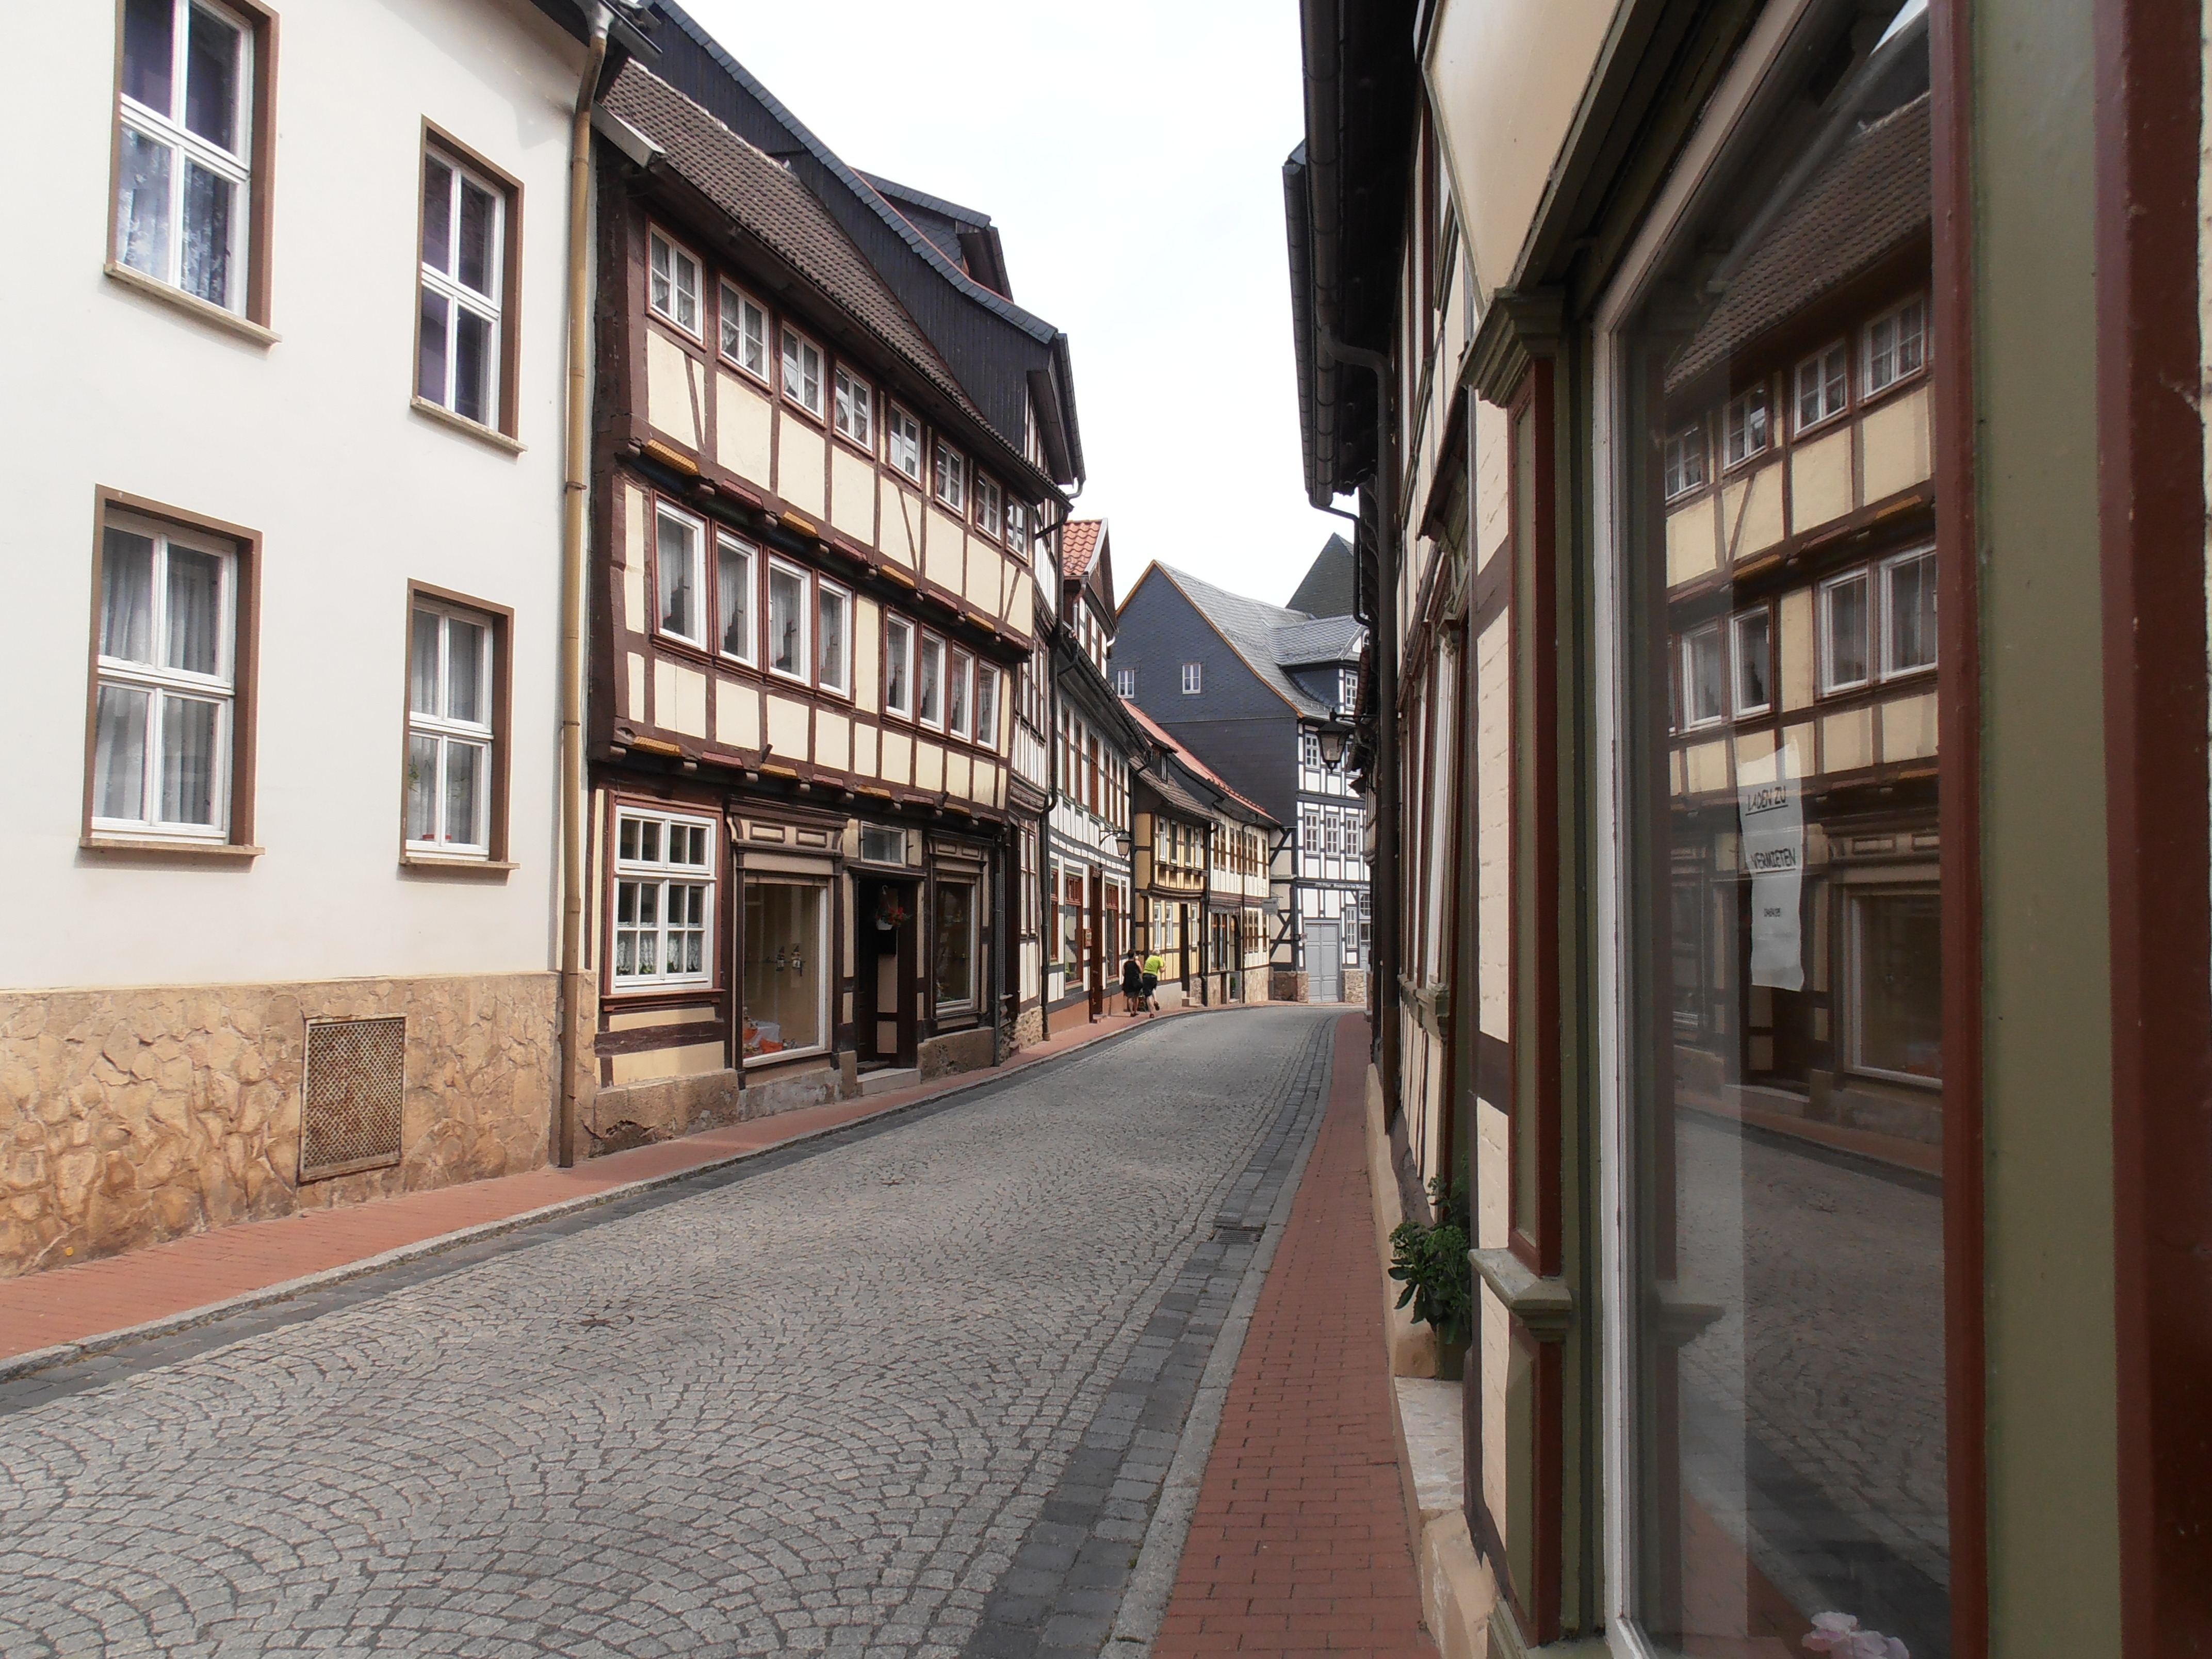
road, street, town, alley, city, downtown, village, facade, lane, old town, infrastructure, neighbourhood, truss, paved, fachwerkh user, stollberg, urban area, residential area